Red seabream

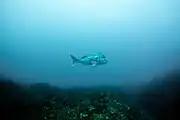
"P. major" in the waters near Yamagata Prefecture, Japan

Red seabream is a name given to at least two species of fish of the family Sparidae: